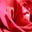
Label: rose